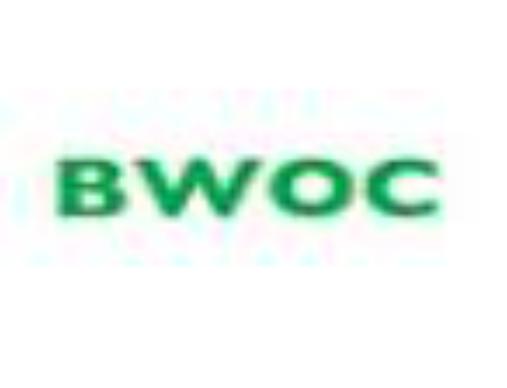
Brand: BWOC
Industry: Others